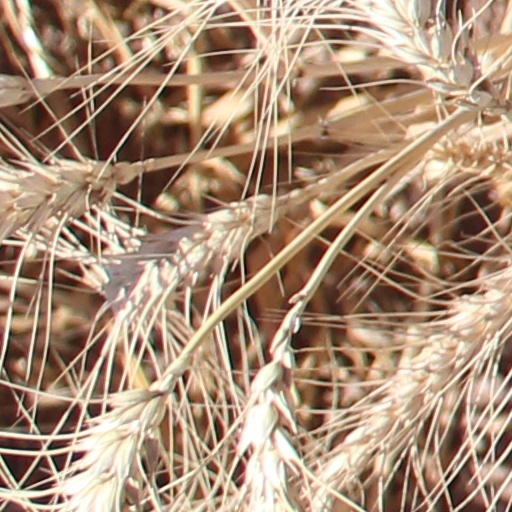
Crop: wheat